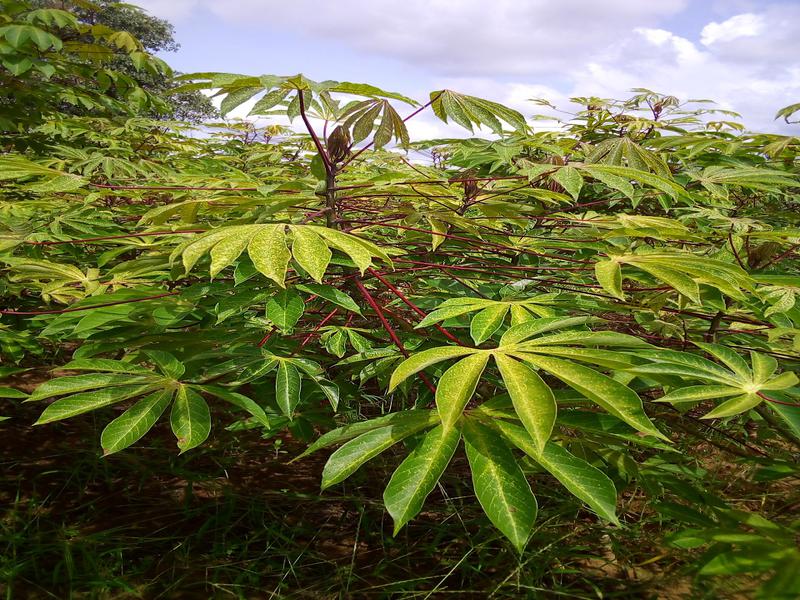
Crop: cassava
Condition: green_mottle